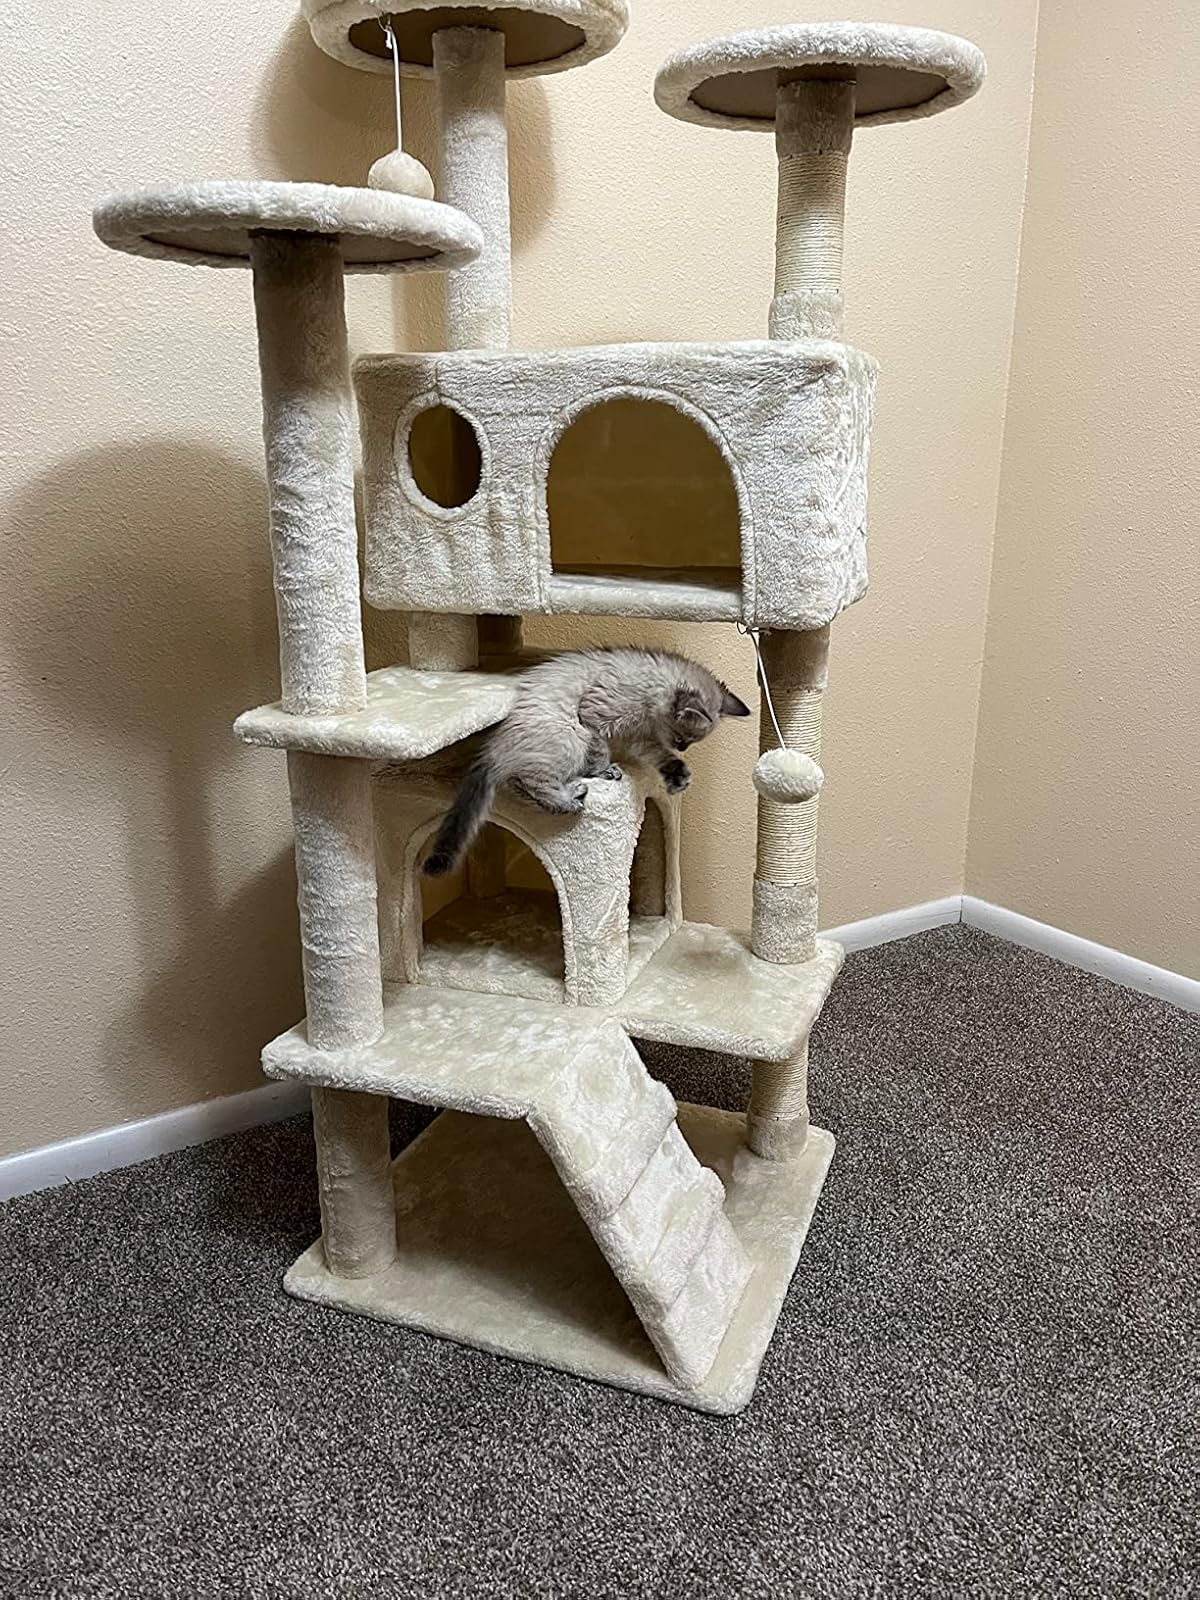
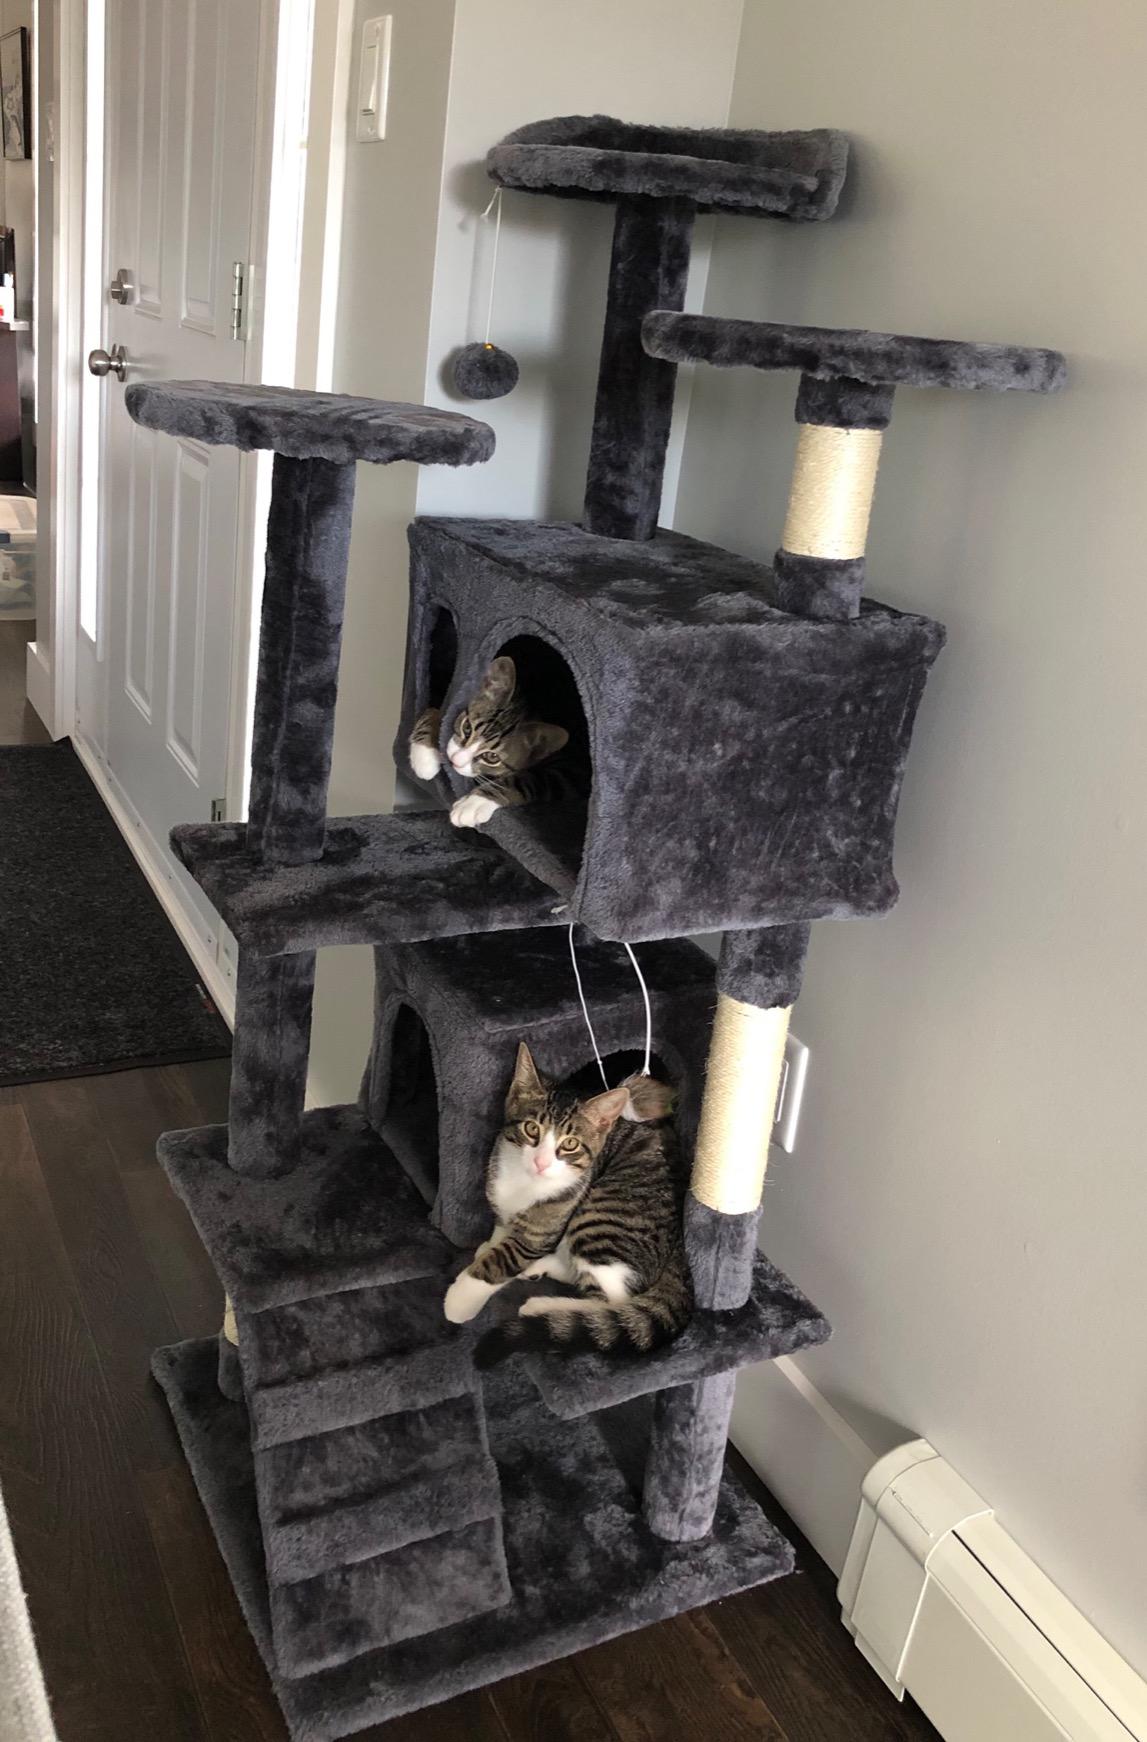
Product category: items_cat tree
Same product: no